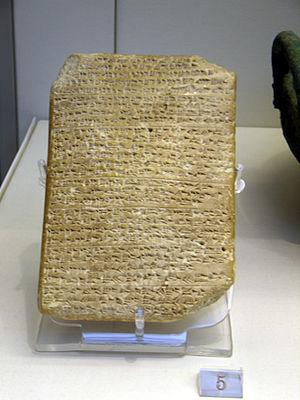
Les lettres d'Amarna sont des tablettes d'argile d'ordre diplomatique, retrouvées sur le site d'Amarna, nom moderne d'Akhetaton, la capitale du Nouvel Empire d'Égypte antique sous le règne d'Amenhotep IV, plus connu sous le nom d'Akhenaton, qui régna de 1369 à 1353 av. J.-C., mais couvrent aussi d'autres règnes. Ces tablettes, sont rédigées pour la plupart en akkadien cunéiforme. On en dénombre actuellement 382.
L’écriture cunéiforme est un système d'écriture complet mis au point en Basse Mésopotamie entre 3400 et 3300 av. J.-C., qui s'est par la suite répandu dans tout le Proche-Orient ancien, avant de disparaître dans les premiers siècles de l'ère chrétienne. Au départ pictographique et linéaire, la graphie de cette écriture a progressivement évolué vers des signes constitués de traits terminés en forme de « coins » ou « clous », auxquels elle doit son nom, « cunéiforme », qui lui a été donné aux XVIIIᵉ et XIXᵉ siècles. Cette écriture se pratique par incision à l'aide d'un calame sur des tablettes d'argile, ou sur une grande variété d'autres supports.